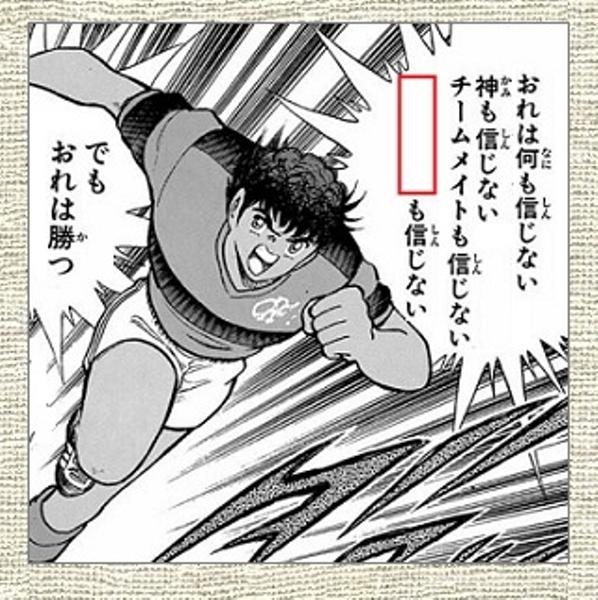
回答: 激アツリーチ